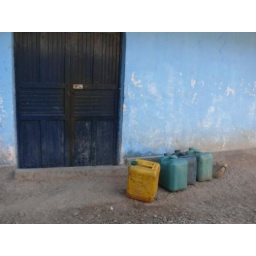
the house where we were served our first guinea pig while being stranded above urubamba